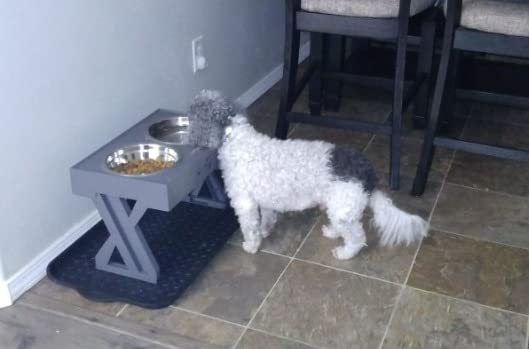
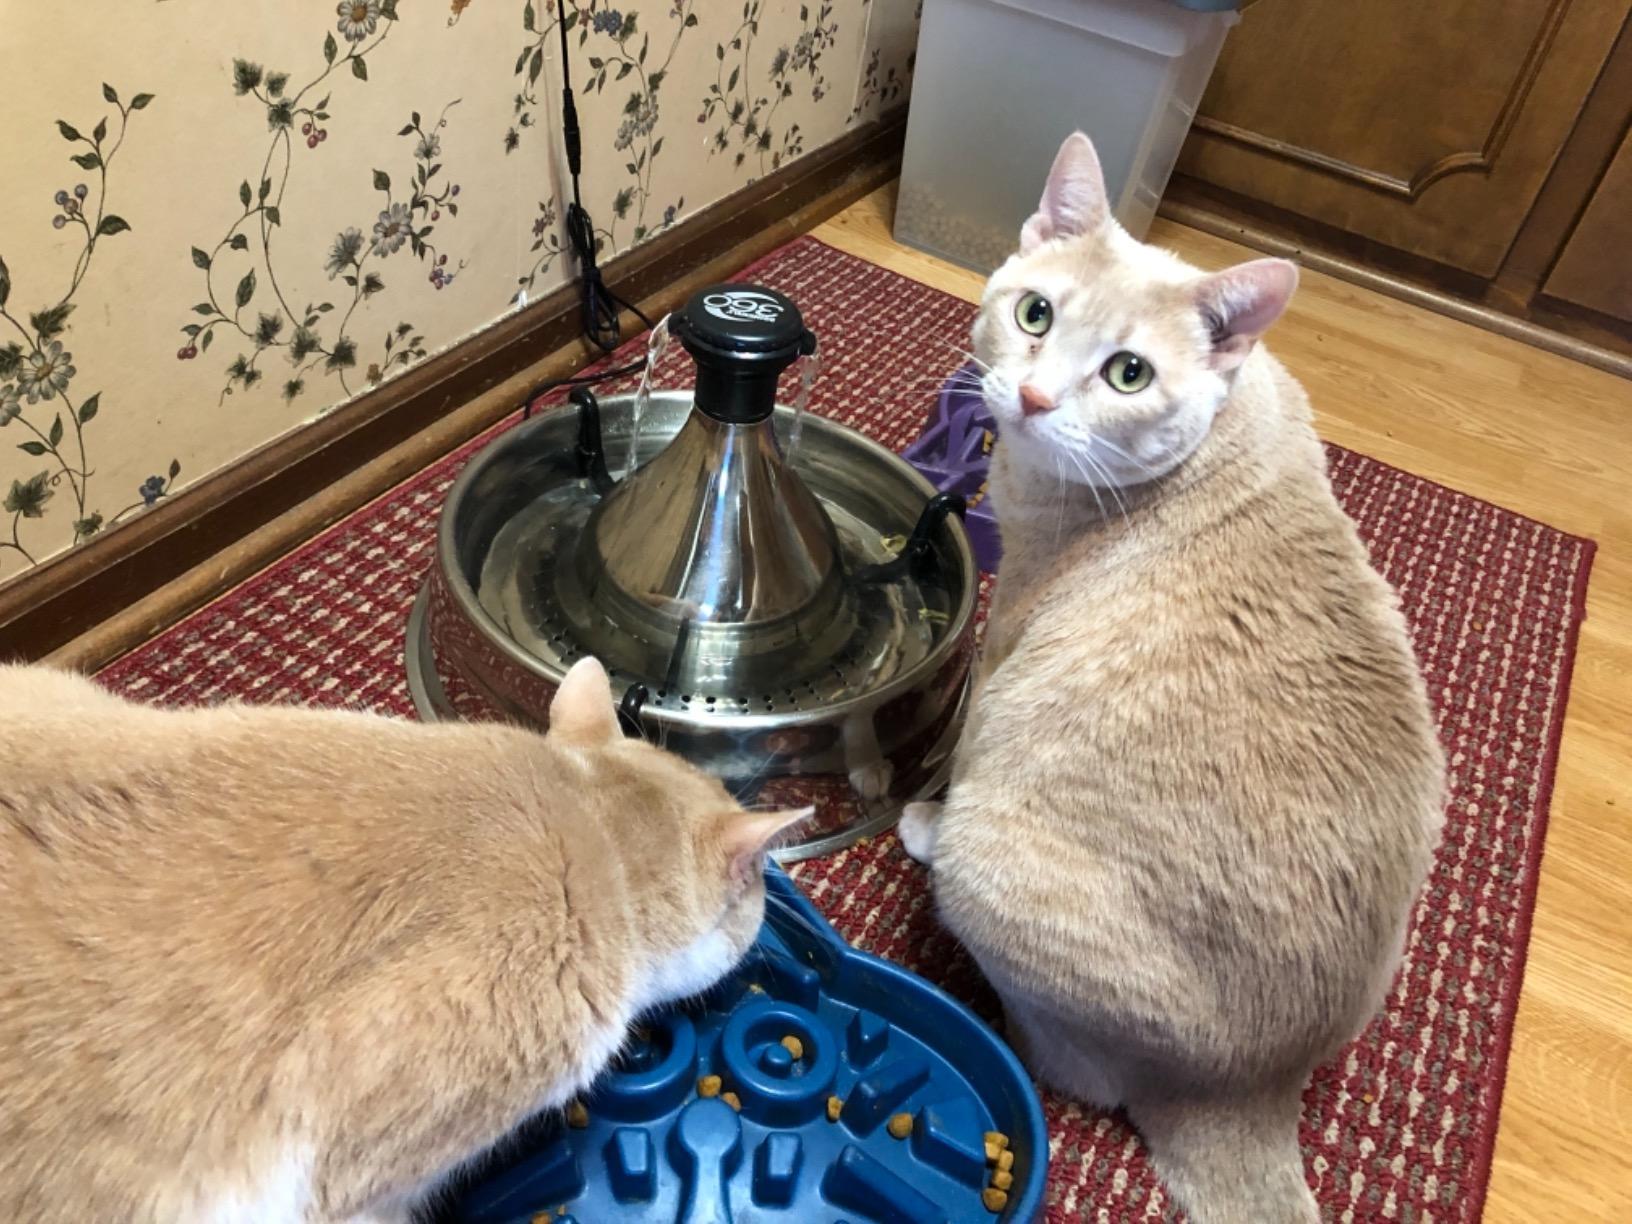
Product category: items_bowl
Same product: no